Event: Nepal Earthquake
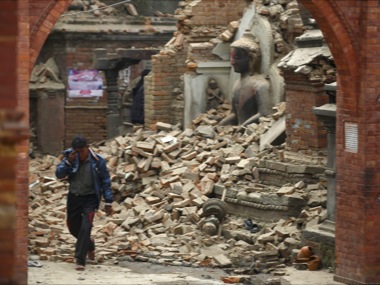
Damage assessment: damage